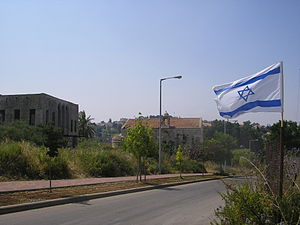
Al-Bassa
al-Bassa', også kendt som Bezeth og LeBassah er en tidligere palæstinensisk landsby tæt på grænsen til Libanon under den britiske mandatperiodess Akko-distrikt. Den tidligere landsby befandt sig 19 km nord for distriktshovedstaden, Akko. Den ligger 65 m. over havet.